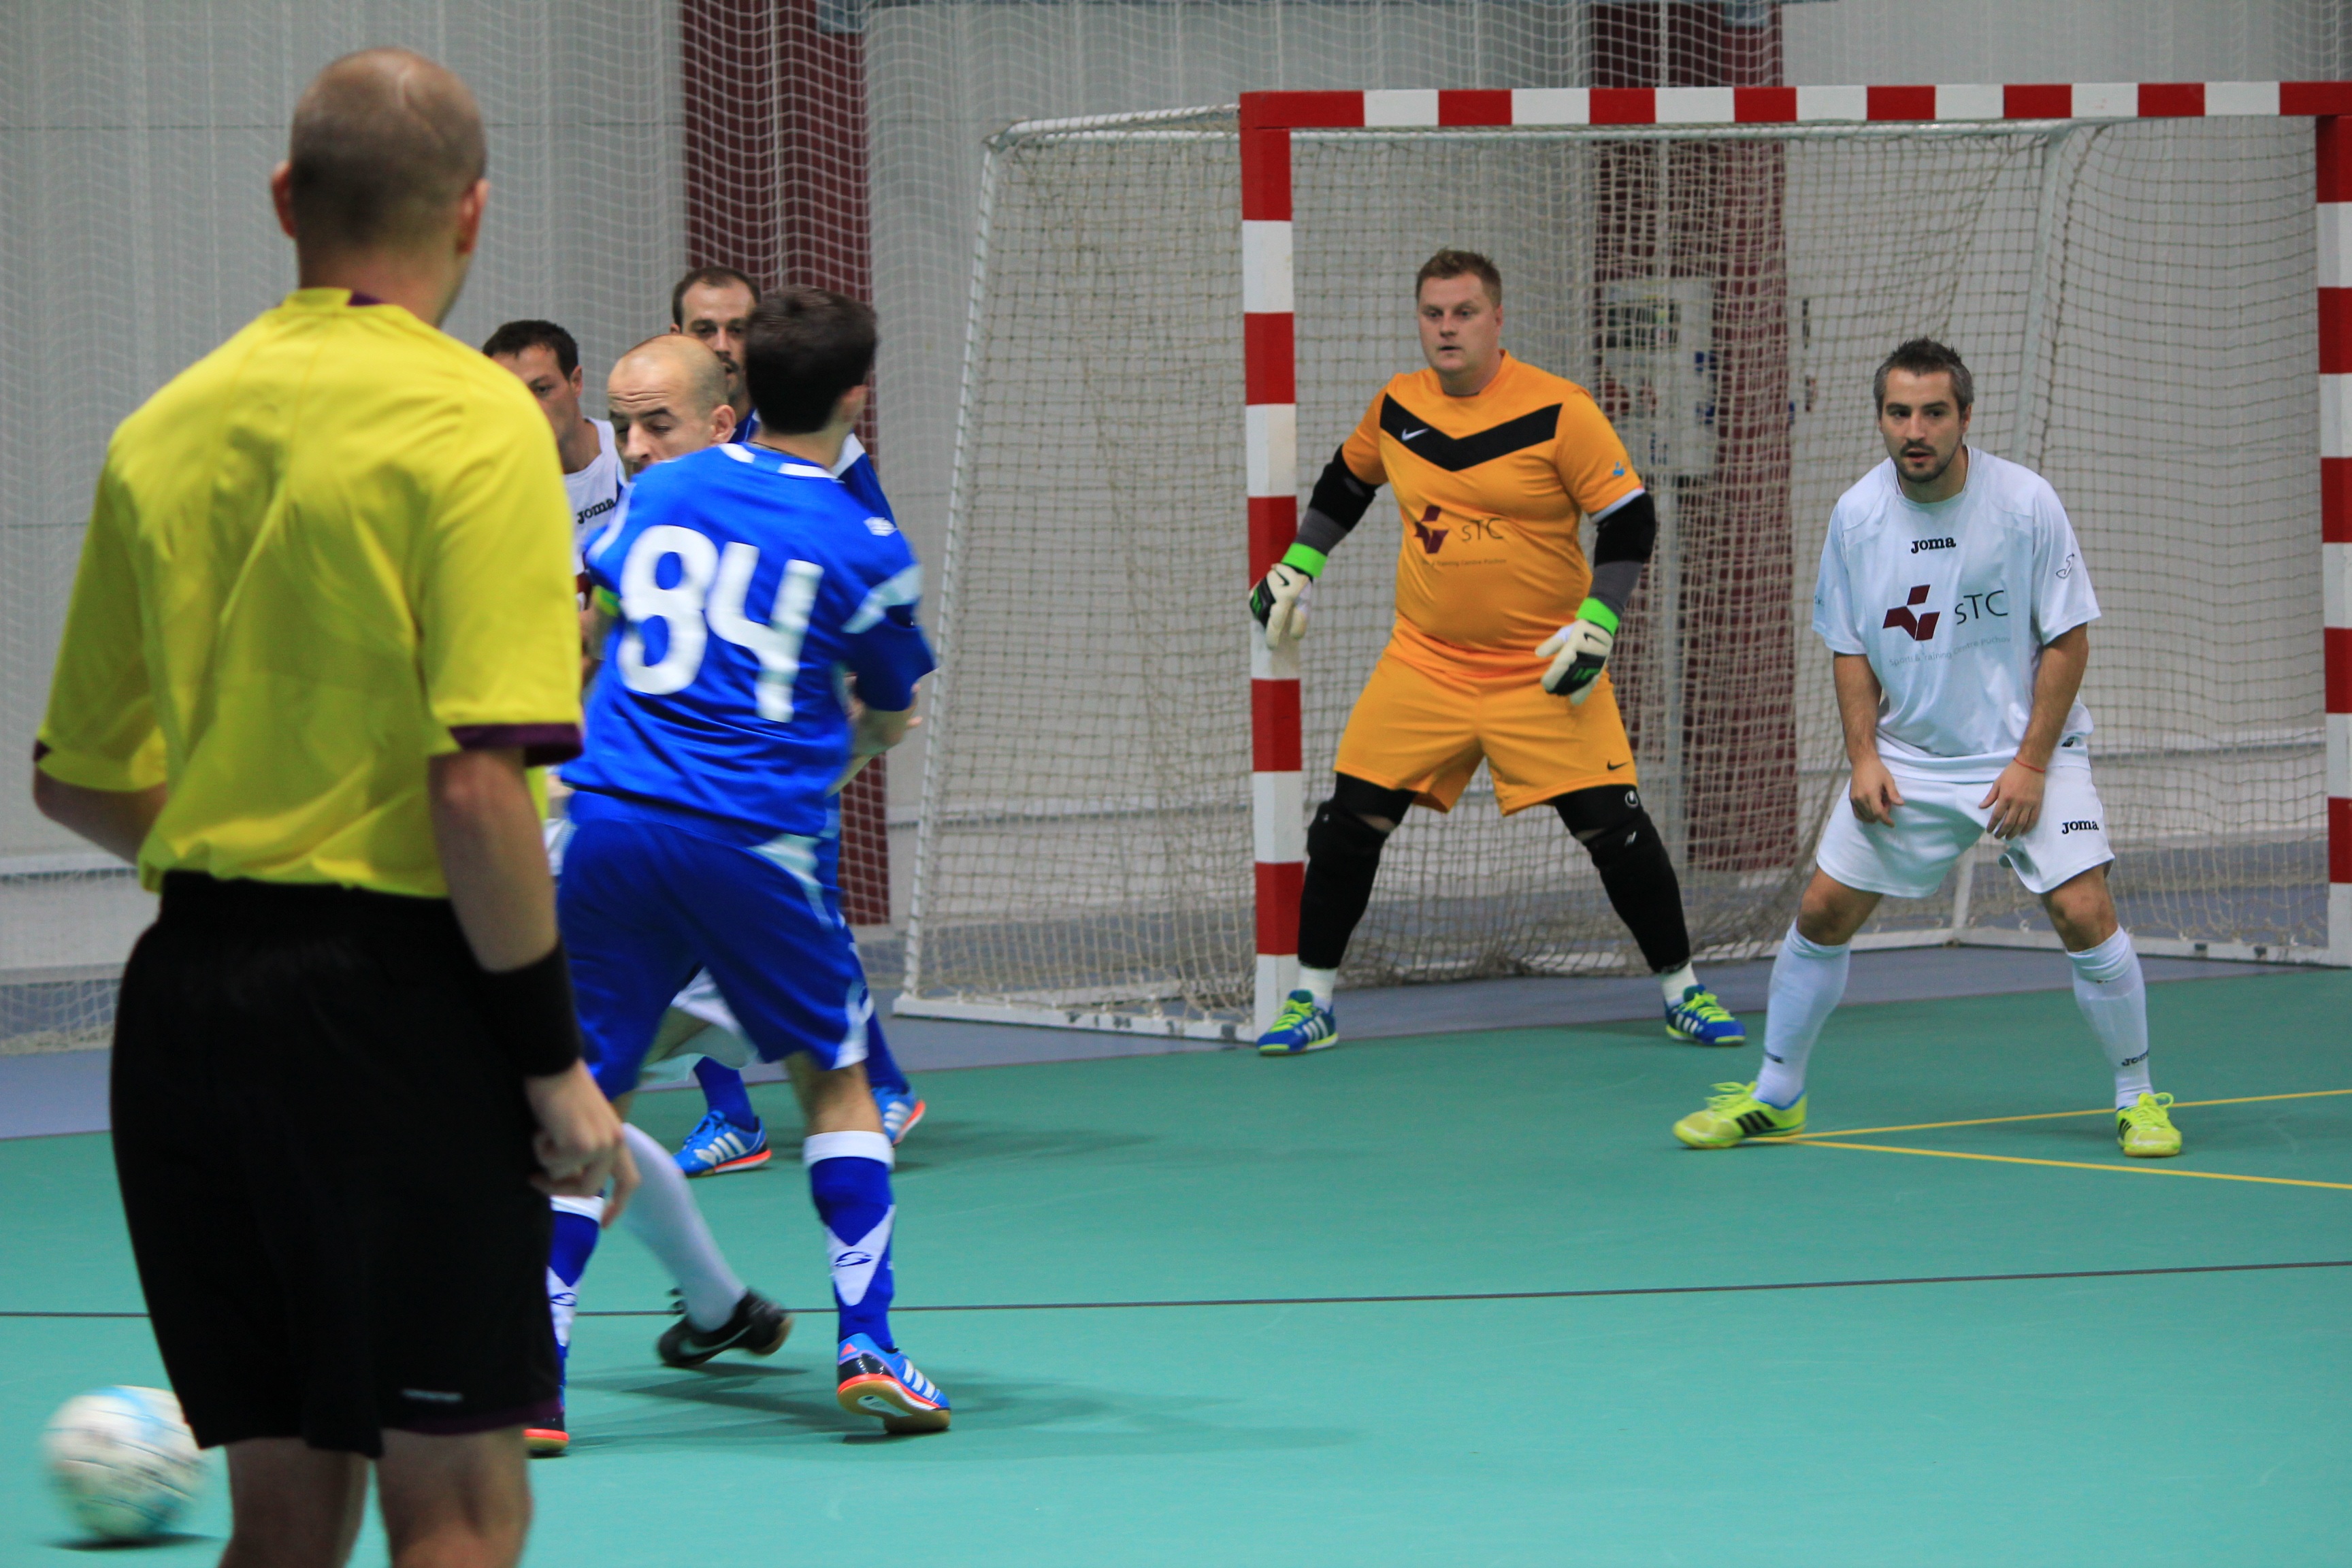
sport, play, hall, soccer, player, sports, ball, referee, amateur, ball game, team sport, arbitrator, the player, futsal, the moment, futebol de sal o